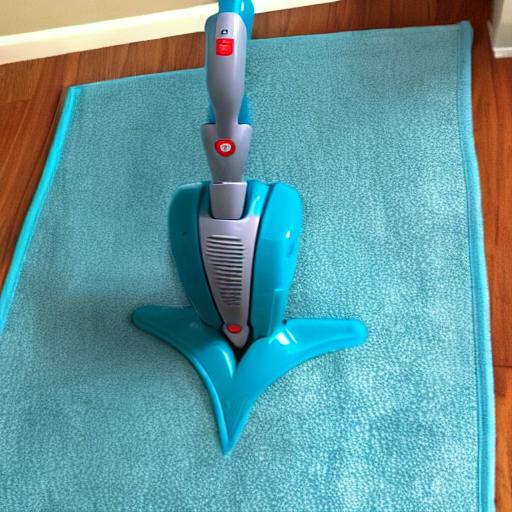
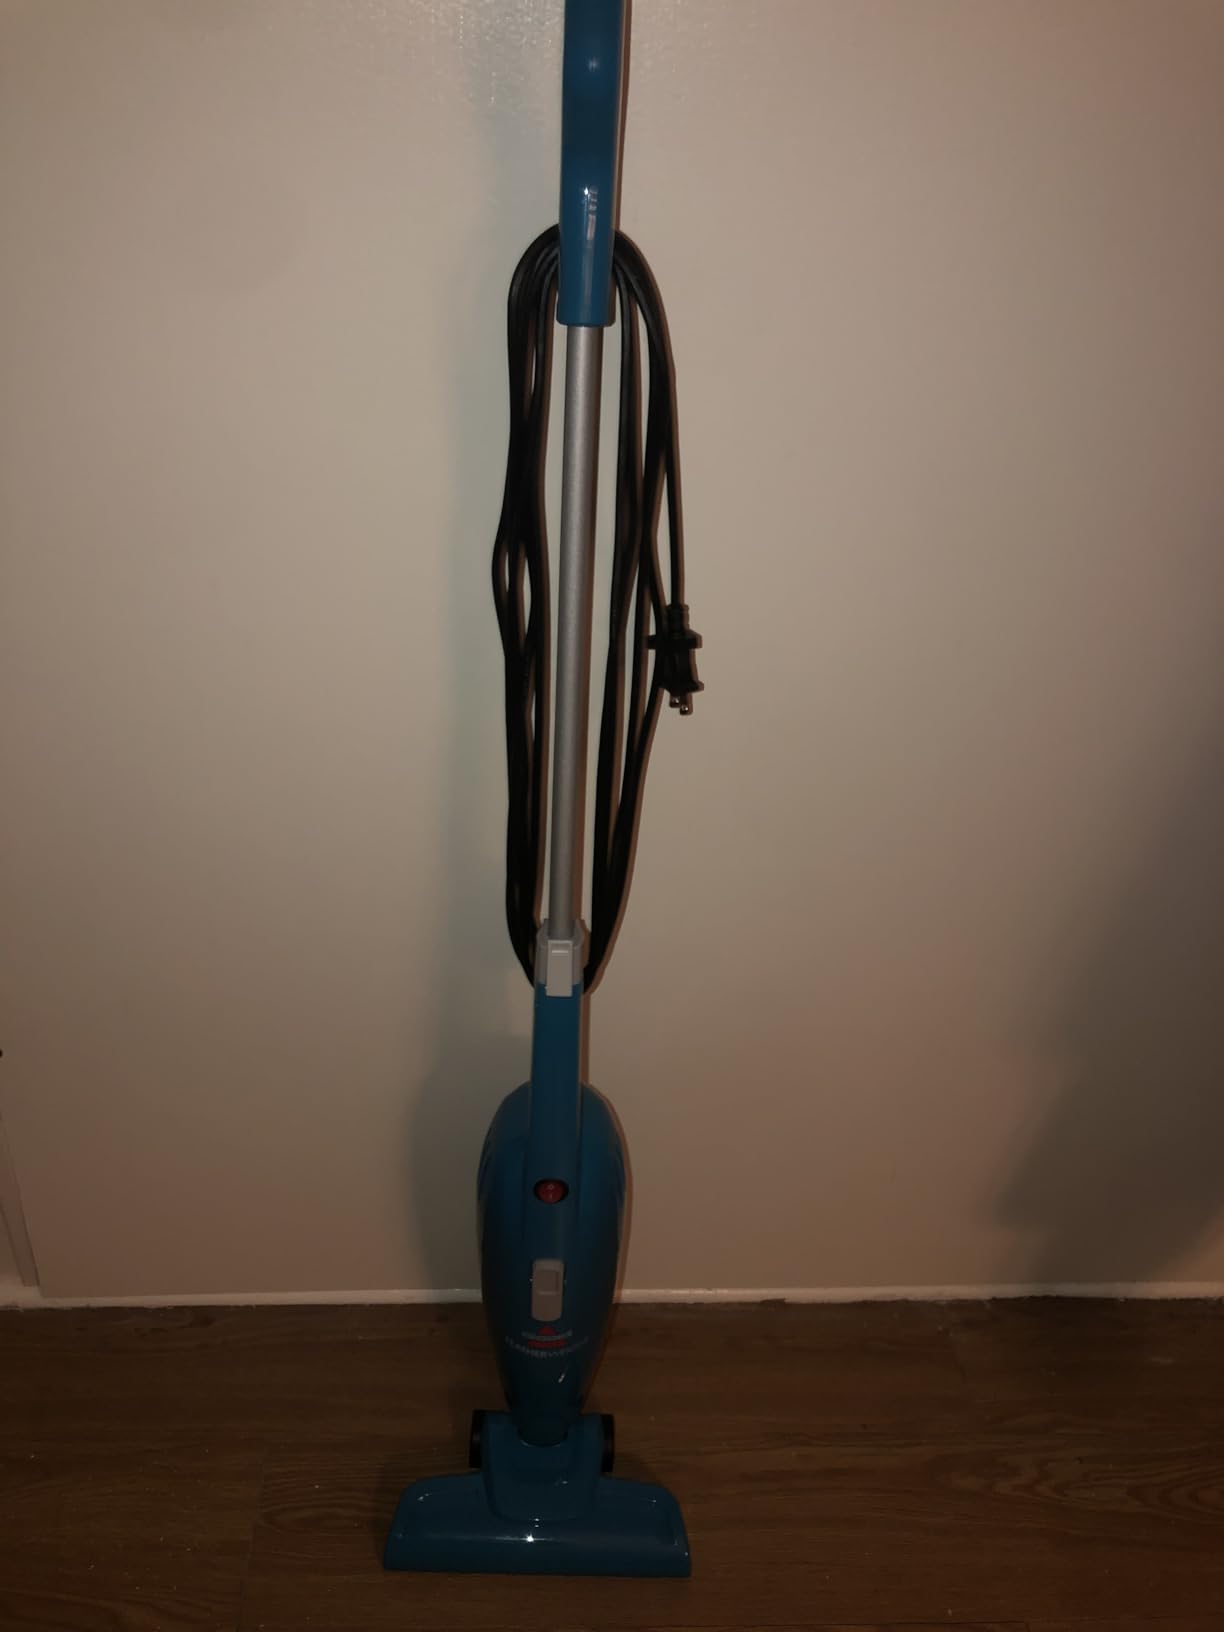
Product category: items_vacuum
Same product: no